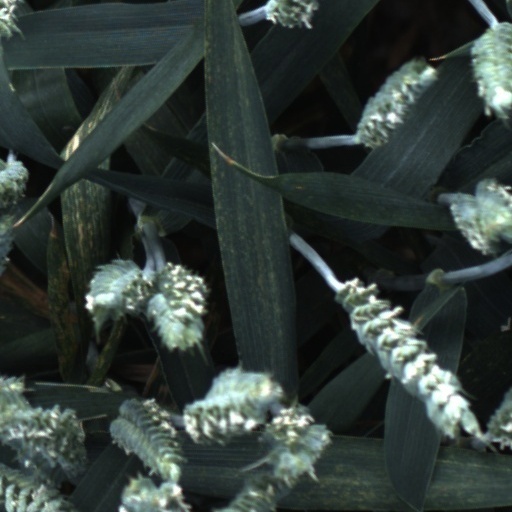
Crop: wheat